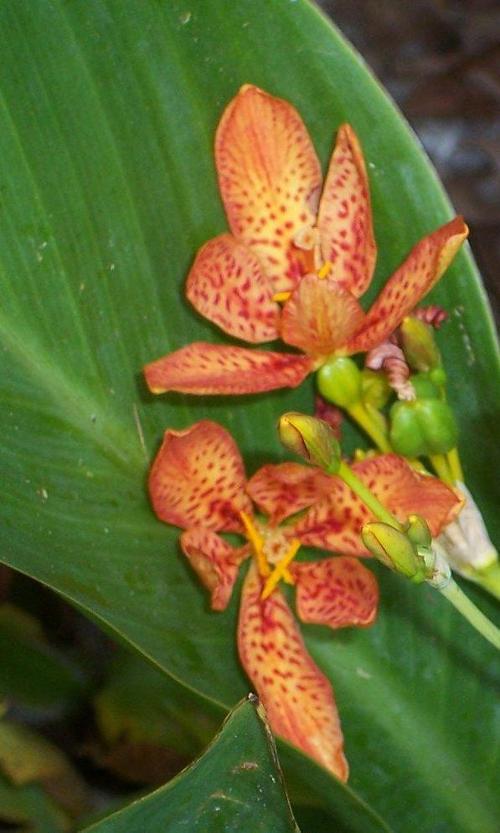
Label: blackberry lily